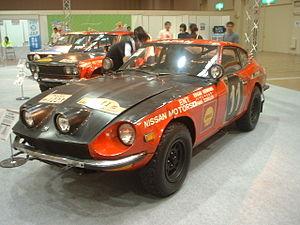
La Datsun 240Z est une automobile construite par la firme Datsun au Japon, de l'année 1969 à 1973.